Carl Banks

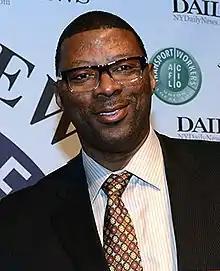
Banks in 2014

Carl E. Banks (born August 29, 1962) is an American former professional football player who was a linebacker in the National Football League (NFL). He played from 1984 to 1995 for the New York Giants, Washington Redskins and Cleveland Browns. He played college football for the Michigan State Spartans.